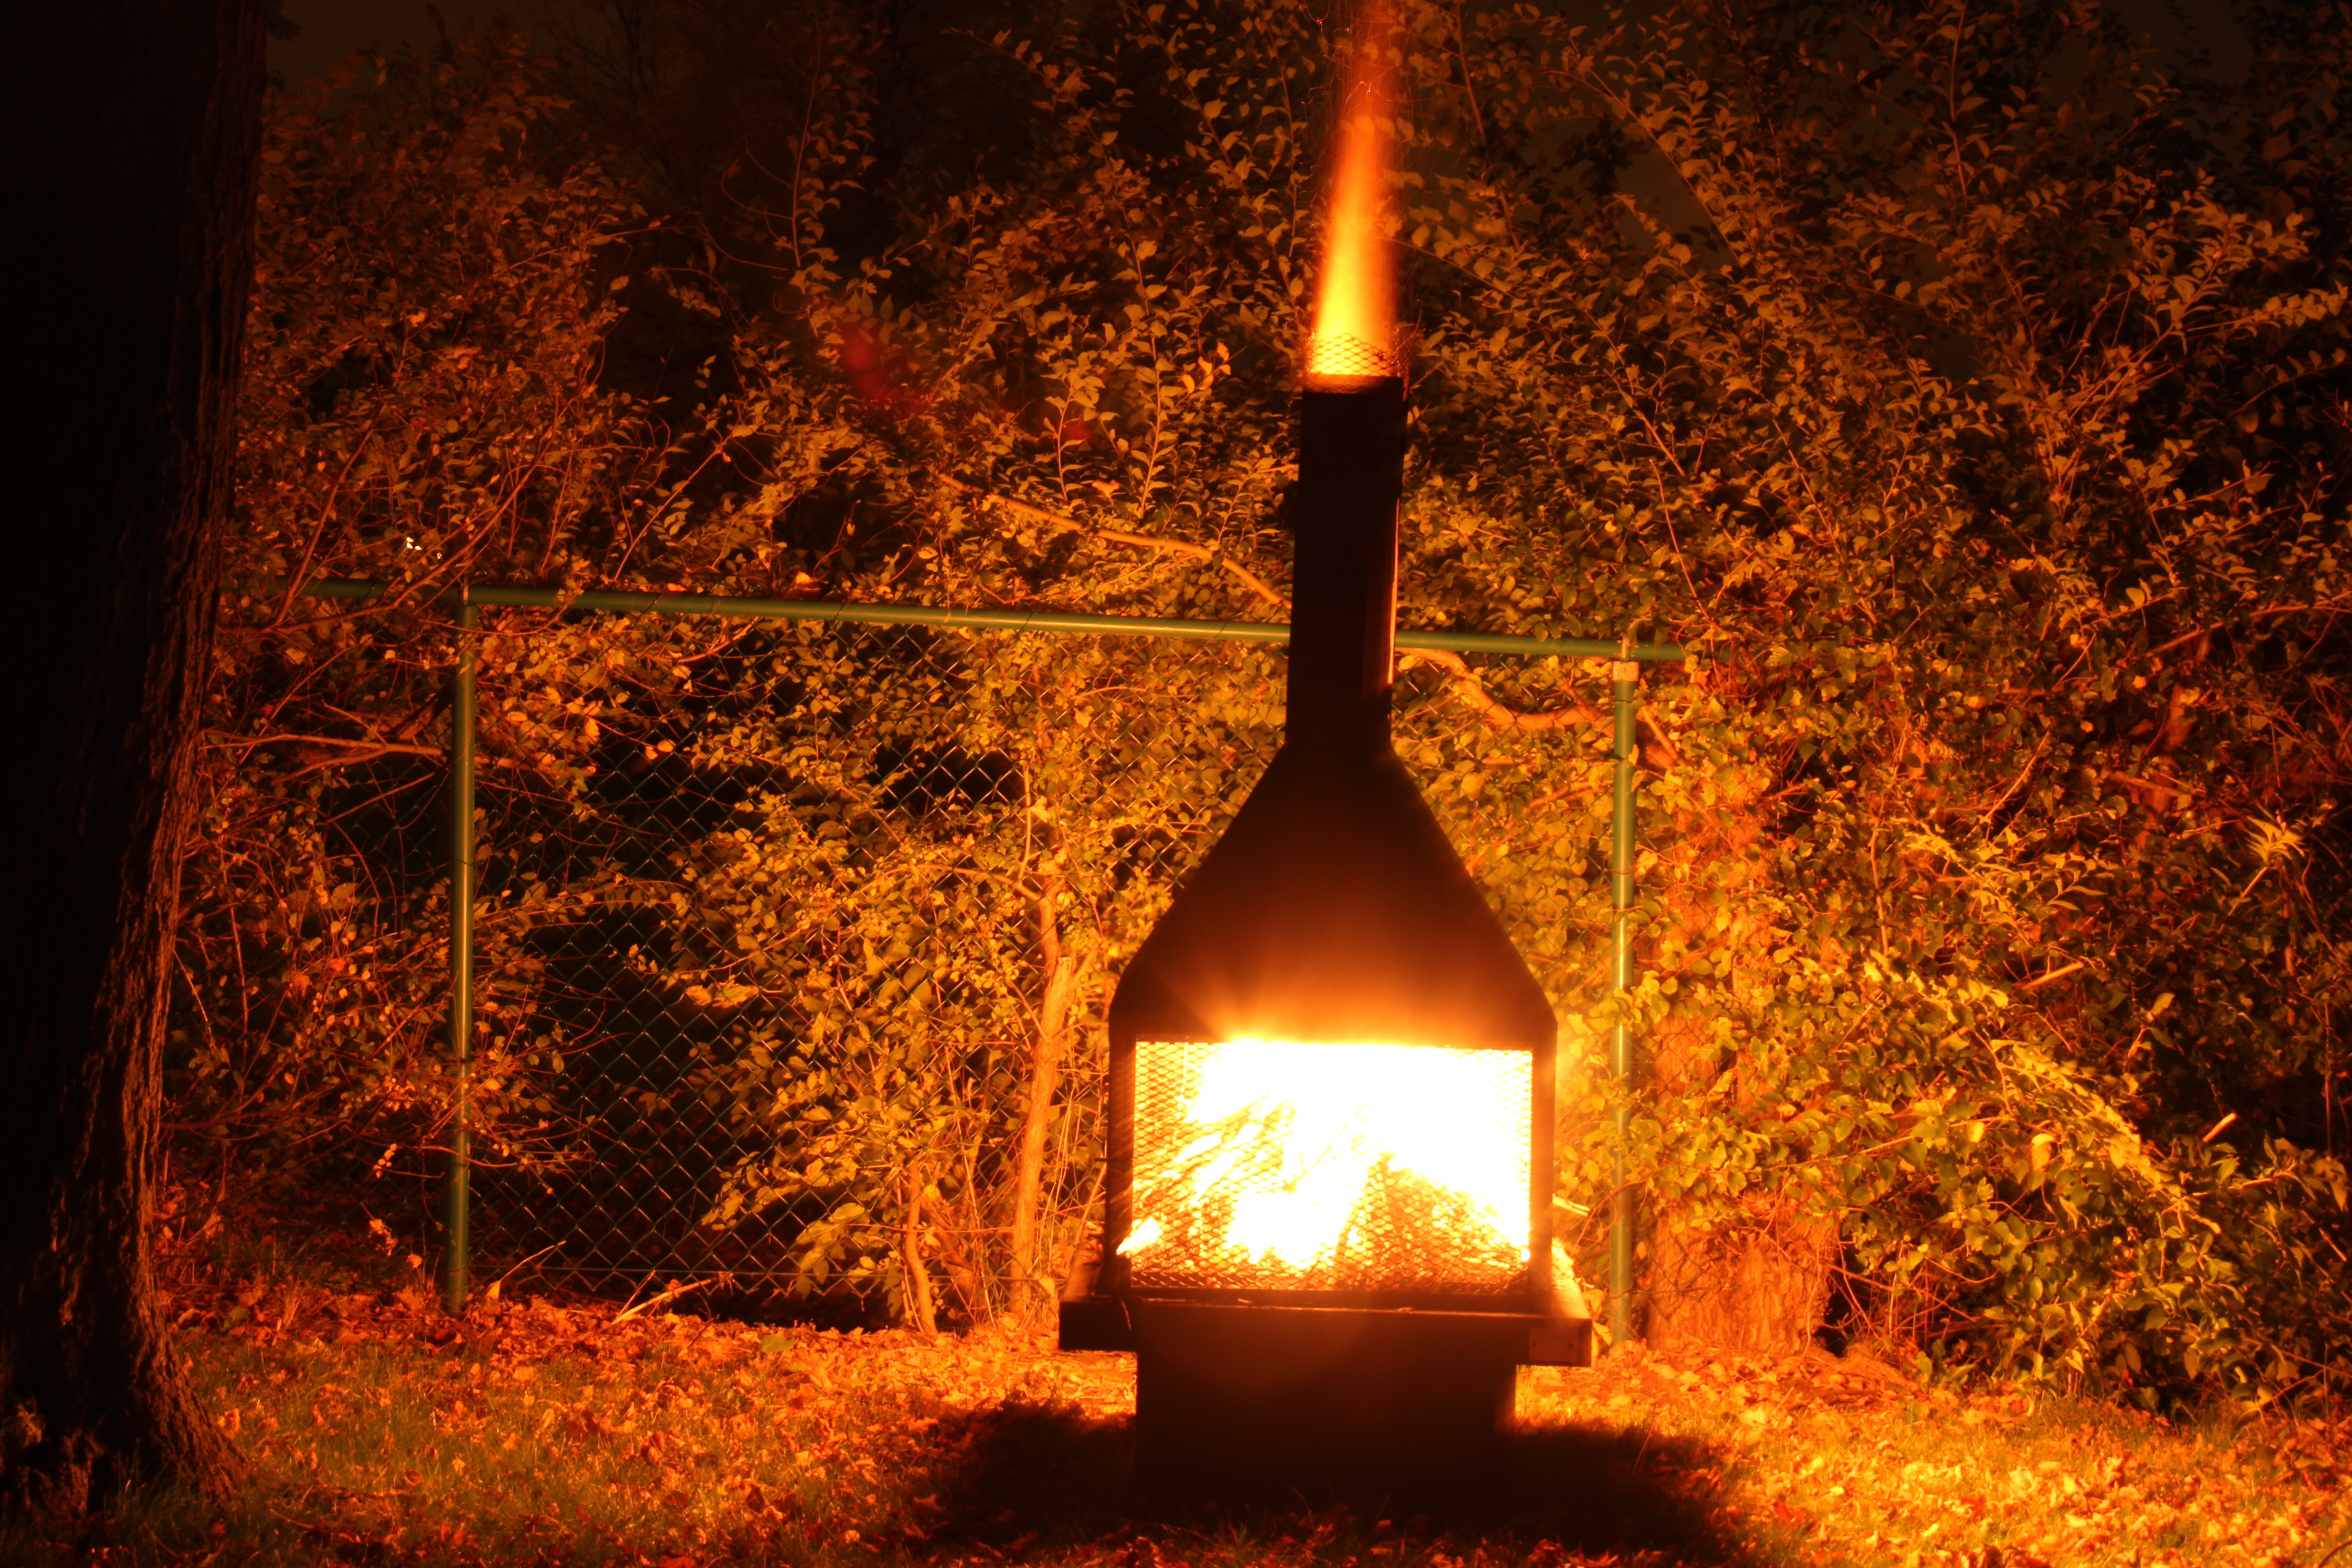
light, night, sunlight, autumn, flame, fire, darkness, lighting, bonfire, landscape lighting